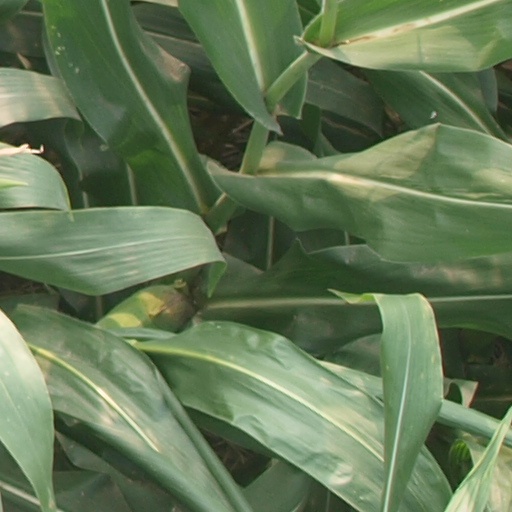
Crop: maize; corn